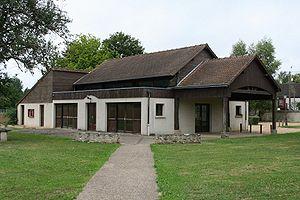
Salle des fêtes d'Amenucourt - Val-d'Oise, France
Amenucourt est une commune française située dans le département du Val-d'Oise en région Île-de-France. C'est une petite commune rurale de la vallée de l'Epte, membre du parc naturel régional du Vexin français, à une soixantaine de kilomètres à l'ouest de Paris.